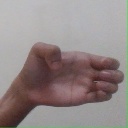
अक्षर: ख